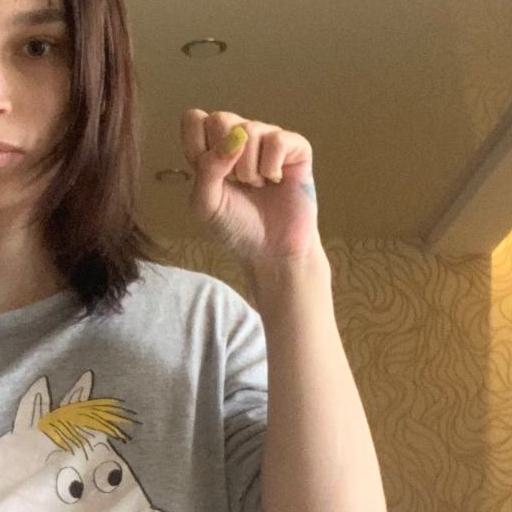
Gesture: fist